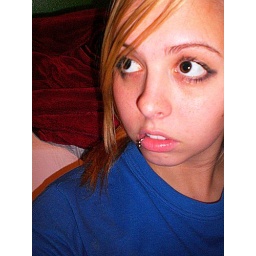
December 16th, 2008. This blue shirt from Jamaica is older than me by five years.